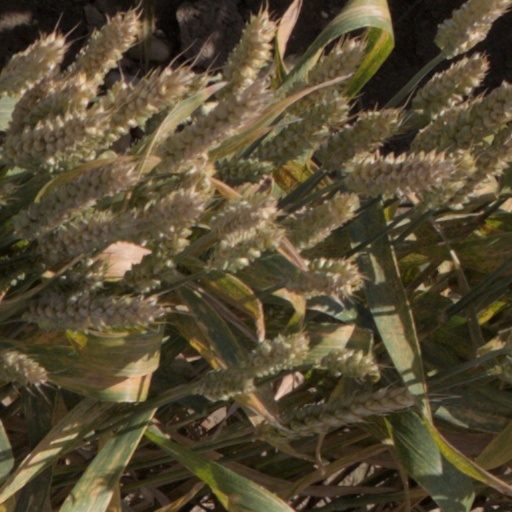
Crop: wheat